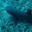
Label: shark